Elvir Baljić

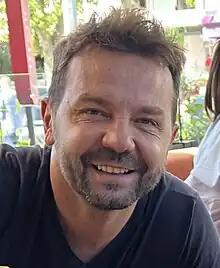
Baljić in 2023

Elvir Baljić (born 8 July 1974) is a Bosnian professional football manager and former player.